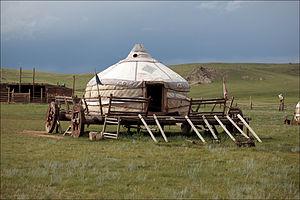
Une yourte ou iourte [jurt] est l'habitat traditionnel (tente en peau ou en feutre) des nomades mongols et turcs qui vivent en Asie centrale, notamment au Kirghizstan, au Kazakhstan et au Karakalpakistan. L'étymologie du mot est d'origine turque yurt.
Une ger tereg, également appelée « teregt ger » est un habitat mobile traditionnel des peuples turco-mongols, dans lequel une yourte est posé sur un grand chariot tiré généralement par des bœufs.
Les Mongols sont un peuple nomade vivant actuellement en Mongolie, en Russie et en Chine. Les quatre ethnies principales sont les Khalkhas, les Oïrates, les Bouriates et les Kalmouks. Ils sont actuellement environ 10 millions, dont près de 5,8 millions en Chine. Leurs langues forment un groupe spécifique de la famille altaïque comportant plusieurs langues. Les principales sont le khalkha, dialecte devenu langue vernaculaire de Mongolie, le tchakhar, dialecte vernaculaire de Mongolie-Intérieure, le bouriate, parlé en Bouriatie, dans les deux Mongolies et dans d'autres républiques de Sibérie et le kalmouk, parlé en Kalmoukie. Les Mongols pratiquent traditionnellement un bouddhisme lamaïste teinté d'animisme voire de chamanisme.
Les Kazakhs sont un peuple turc habitant majoritairement le Kazakhstan et les régions frontalières des pays limitrophes, notamment la Russie, la Mongolie, l'Ouzbékistan, le Kirghizistan et la Chine. Les Kazakhs parlent le kazakh, ainsi que le russe.
Une yourte ou iourte est l'habitat traditionnel de nombreux nomades vivant en Asie centrale, notamment les mongols, les wakhis et turkmènes. Elle est particulièrement utilisée au Kirghizstan, au Kazakhstan au Karakalpakistan mais aussi au Turkménistan, en Turquie en Afghanistan, en Iran, en Ouzbékistan et bien sûr en Mongolie. L'étymologie du mot est d'origine Turque : Yurt.